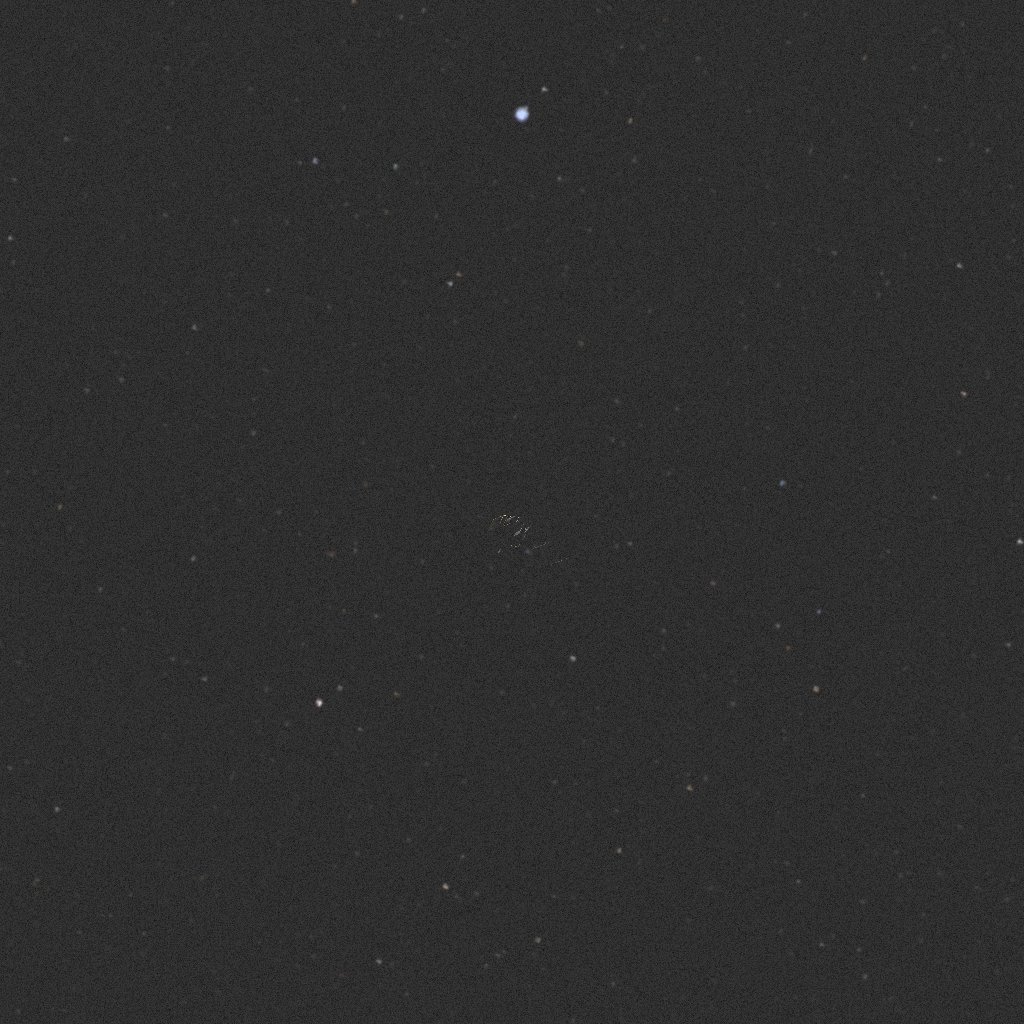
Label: earth_observation_sat_1